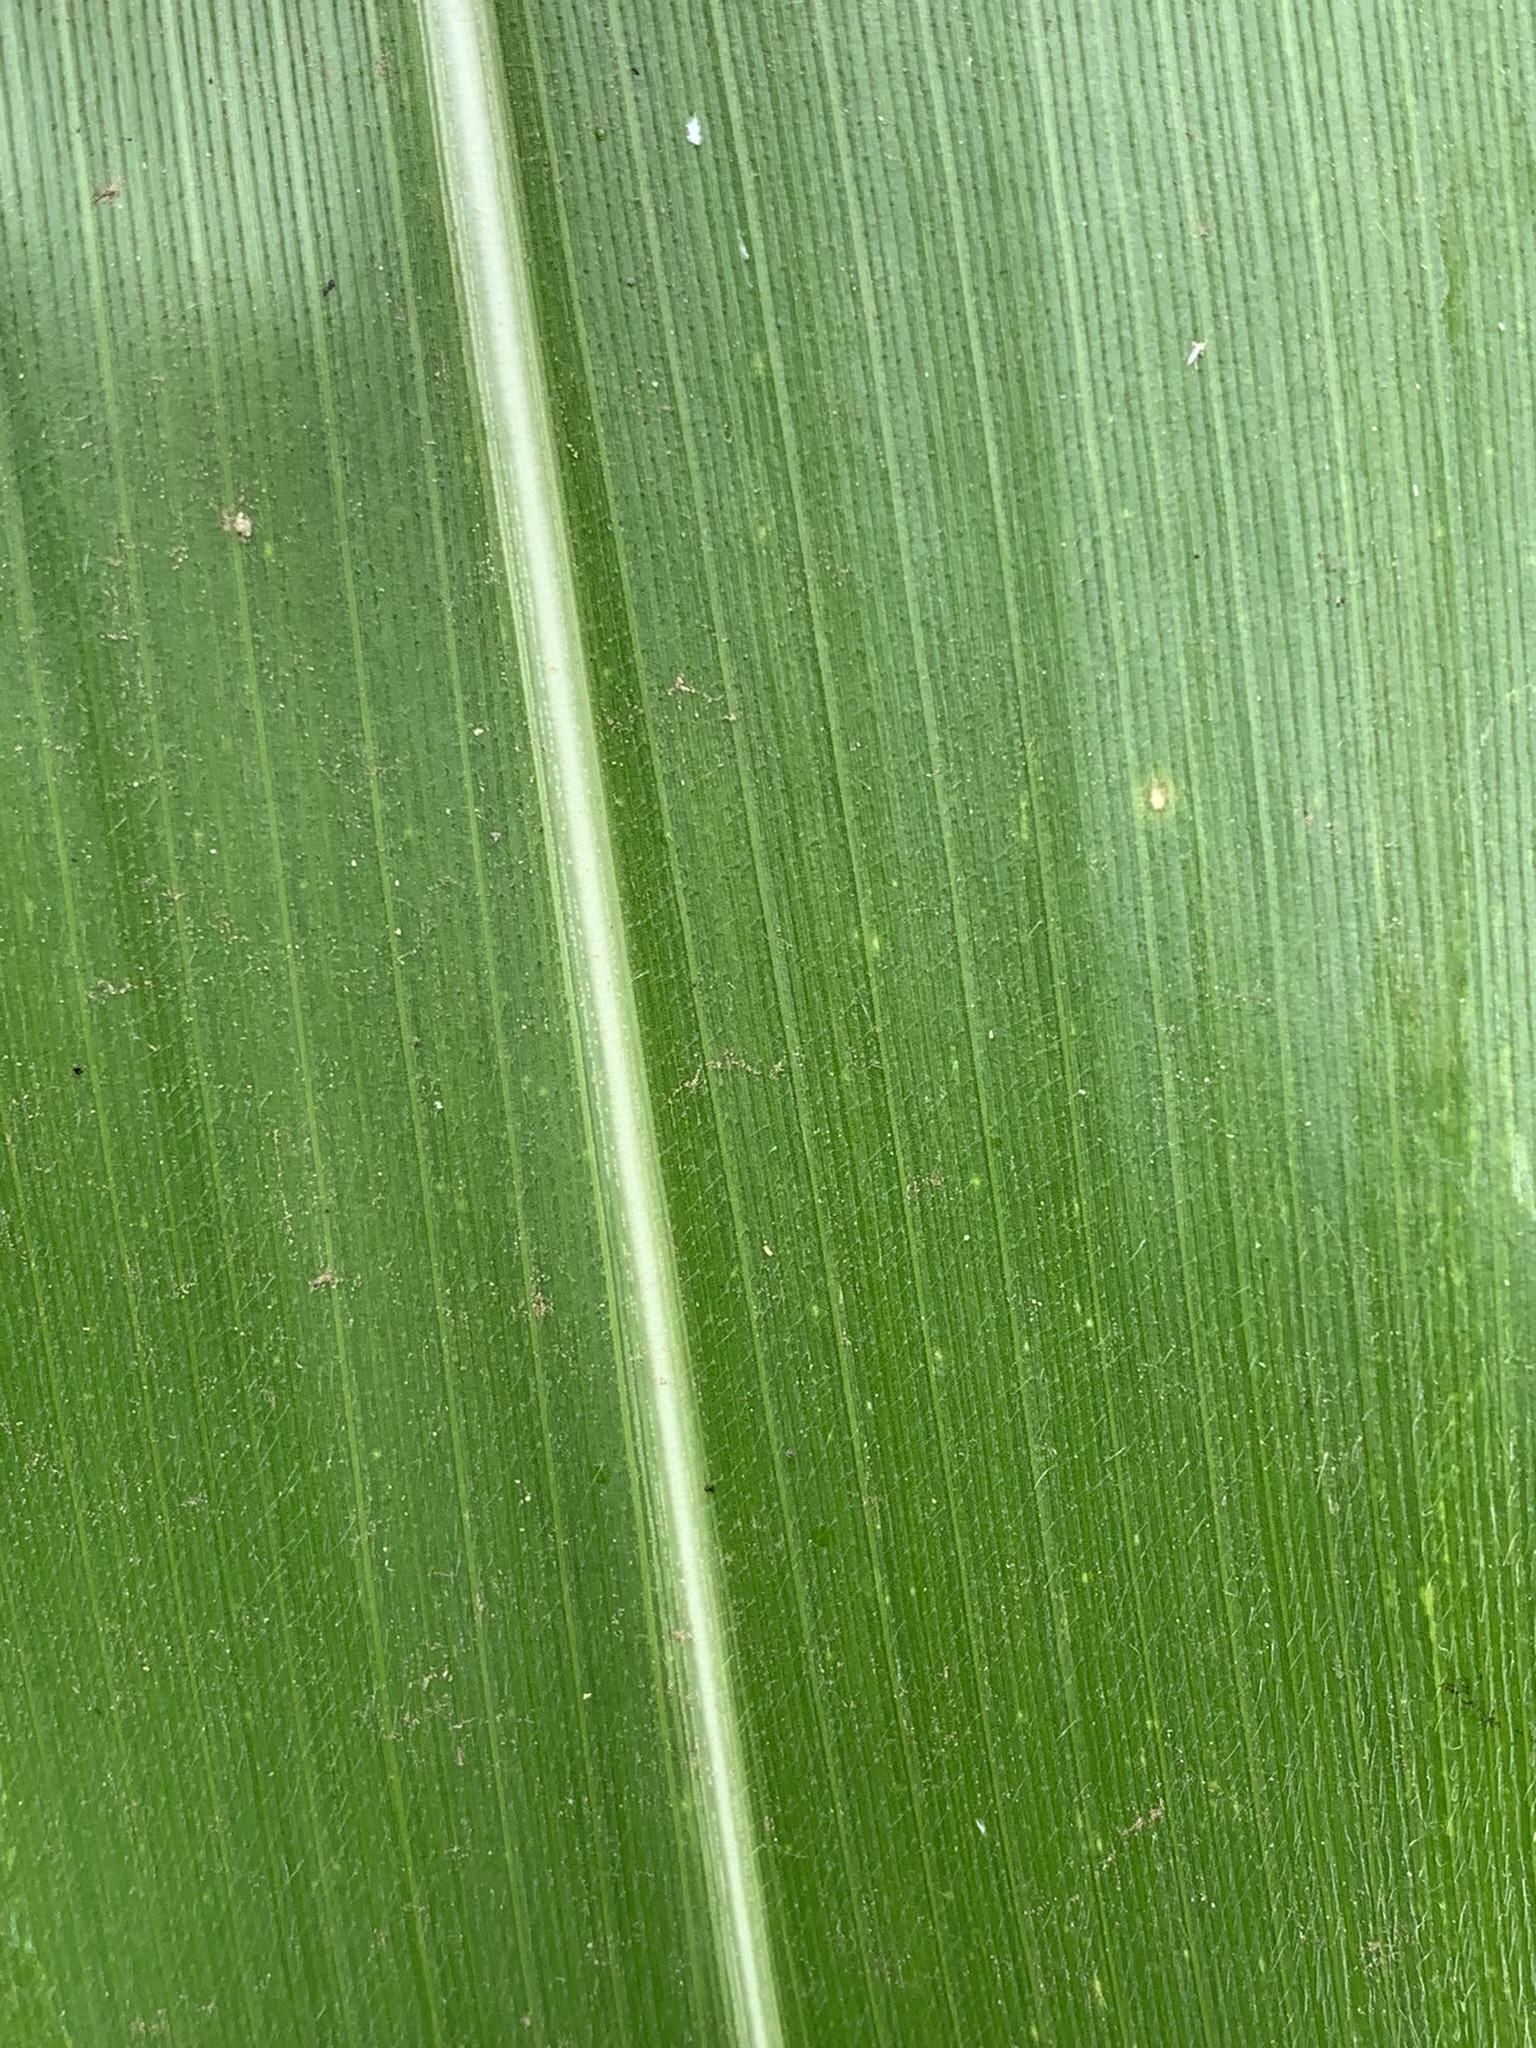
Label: Healthy